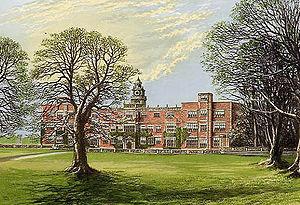
Hatfield House est une maison de campagne située dans un grand parc, le Great Park, à proximité de la ville de Hatfield dans le Hertfordshire, en Angleterre. La maison jacobéenne fut construite entre 1607 et 1611 par Robert Cecil, 1ᵉʳ comte de Salisbury et ministre en chef du roi Jacques Iᵉʳ d'Angleterre et est, jusqu'à ce jour, la maison de la famille Cecil.